List of birds of North America

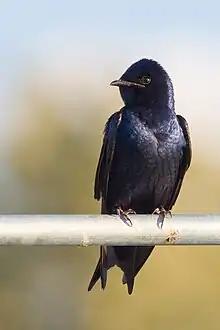
Purple martin

Ovenbirds comprise a large family of small sub-oscine passerine bird species found in Central and South America. They are a diverse group of insectivores which gets its name from the elaborate "oven-like" clay nests built by some species, although others build stick nests or nest in tunnels or clefts in rock. The woodcreepers are brownish birds which maintain an upright vertical posture supported by their stiff tail vanes. They feed mainly on insects taken from tree trunks.